Electronic musical instrument

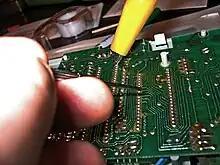
Probing for "good bends" using a jeweler's screwdriver and alligator clips

In 1966, Reed Ghazala discovered and began to teach math "circuit bending"—the application of the creative short circuit, a process of chance short-circuiting, creating experimental electronic instruments, exploring sonic elements mainly of timbre and with less regard to pitch or rhythm, and influenced by John Cage’s aleatoric music concept.